Phalana Abbayi Phalana Ammayi

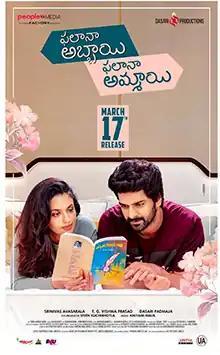
Theatrical release poster

Phalana Abbayi Phalana Ammayi ( Some Guy, Some Girl) is a 2023 Indian Telugu-language romantic comedy film written and directed by Srinivas Avasarala and starring Naga Shaurya and Malvika Nair in the lead roles. The film was released on 17 March 2023 to mixed-to-positive reviews from critics and audience, and was a box-office disappointment.